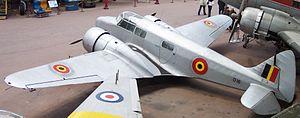
Royal Air Force Croughton ou, plus simplement, la RAF Croughton est une base de la Royal Air Force qui est actuellement une station de communication de la United States Air Force, qui se situe près du village de Croughton, dans le Northamptonshire, en Angleterre. La station héberge le 422ᵉ Air Base Group, elle exploite l’un des plus grands centraux téléphoniques militaires en Europe et traite environ un tiers de l’ensemble des communications militaires américaines en Europe.